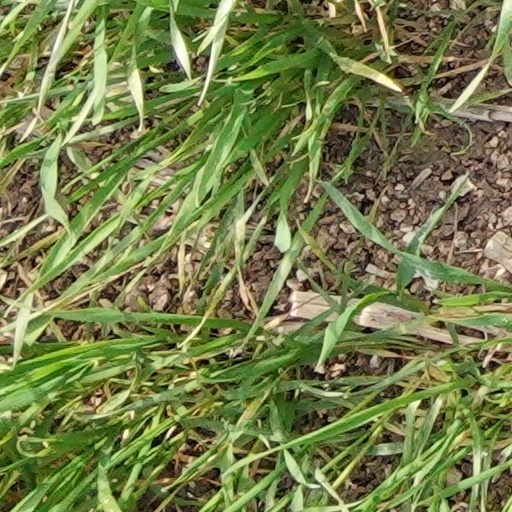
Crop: wheat